Jaguar C-XF

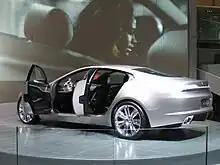
Rear view

A prototype with a body styling that was based on the S-Type had also been built, but was rejected before the C-XF concept was finalised.